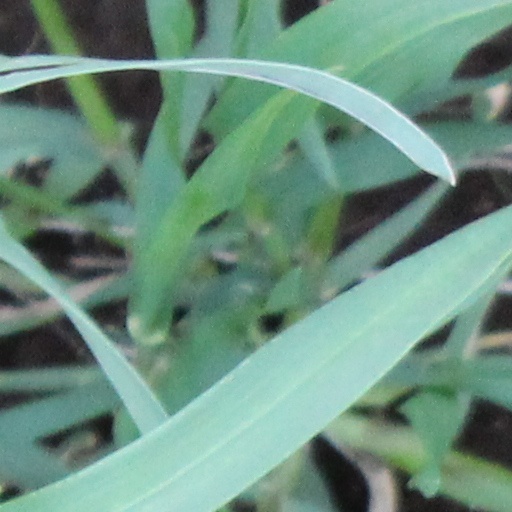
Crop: wheat